Darryl Lachman

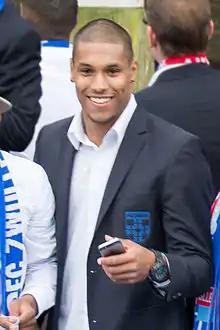
Lachman in 2014

Darryl Brian Ricky Lachman (born 11 November 1989) is a professional footballer who plays as a centre-back for Ajax Amateurs. Born in the Netherlands, he represents the Curaçao national team.